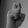
ASL letter: X